Vicente Bacallar

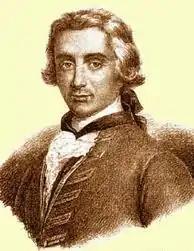

Vicente Bacallar y Sanna, 1st Marquess of San Felipe, later italianized into "Vincenzo Bacallar Sanna" (Cagliari – Sardinia, island now belonging to Italy, 6 February 1669 – The Hague (Netherlands), 11 June 1726), was a Sardinian nobleman, military officer, linguist, historian, politician and ambassador of the Spanish Empire. He was born to a noble Sardinian family when the kingdom of Sardinia was part of the Spanish crown.